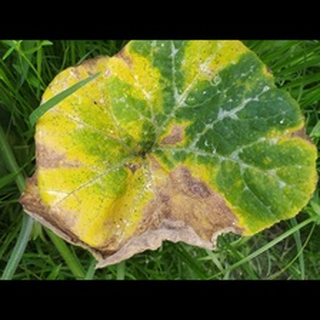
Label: pumpkin_downy_mildew